Armenian Prelature of Cyprus

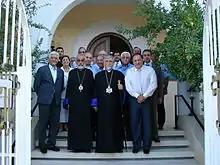
The Armenian Ethnarchy of Cyprus in front of the Prelature's building with Catholicos Aram I (2008)

For centuries, the Prelature building was located within the Armenian compound in Victoria street in walled Nicosia; when that area was taken over by Turkish-Cypriot extremists in 1963-1964, the Prelature was temporarily housed in Aram Ouzounian street (1964-1969) and, later on, in Kyriakos Matsis street in Ayios Dhometios (1969-1983).